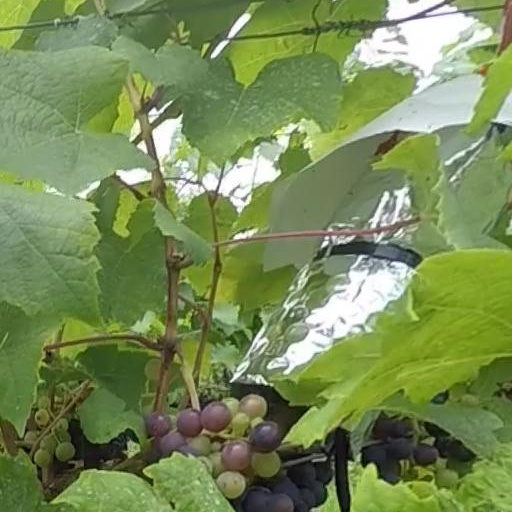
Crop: grape